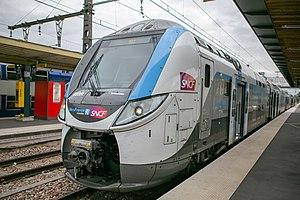
Le réseau express régional d'Île-de-France, couramment appelé « RER » en France, est un réseau de transport en commun au gabarit ferroviaire desservant Paris et son agglomération, faisant partiellement partie du réseau régional dénommé Transilien. Constitué de cinq lignes, il comporte 249 points d'arrêt pour 587 km de voies et est fréquenté par 2,7 millions de voyageurs par jour. Pour des raisons historiques, une partie du réseau est gérée par la RATP tandis que le reste fait partie du réseau SNCF.
La ligne D du RER d'Île-de-France, plus souvent simplement nommée RER D, est une ligne du réseau express régional d'Île-de-France qui dessert une grande partie de la région Île-de-France selon un axe nord-sud. Elle relie Orry-la-Ville et Creil au nord à Melun, Corbeil-Essonnes et Malesherbes au sud, en passant par le cœur de Paris.